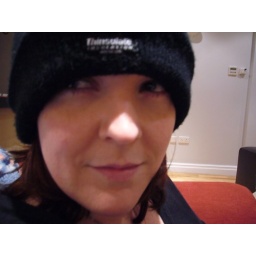
cat in a hat